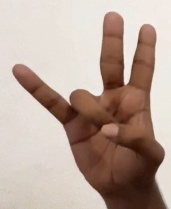
ASL sign: 7